John Anderson (ice hockey)

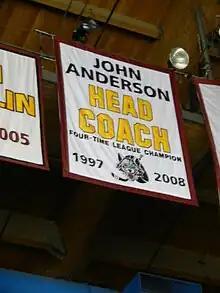
Chicago Wolves banner honoring Anderson's coaching history with the franchise

Anderson coached the 1995–96 Winston-Salem Mammoths to the Southern Hockey League finals during the league's only season where they lost to the Huntsville Channel Cats. In 1996–97, Anderson coached the Quad City Mallards to their first Colonial Hockey League championship in the franchise's second season.